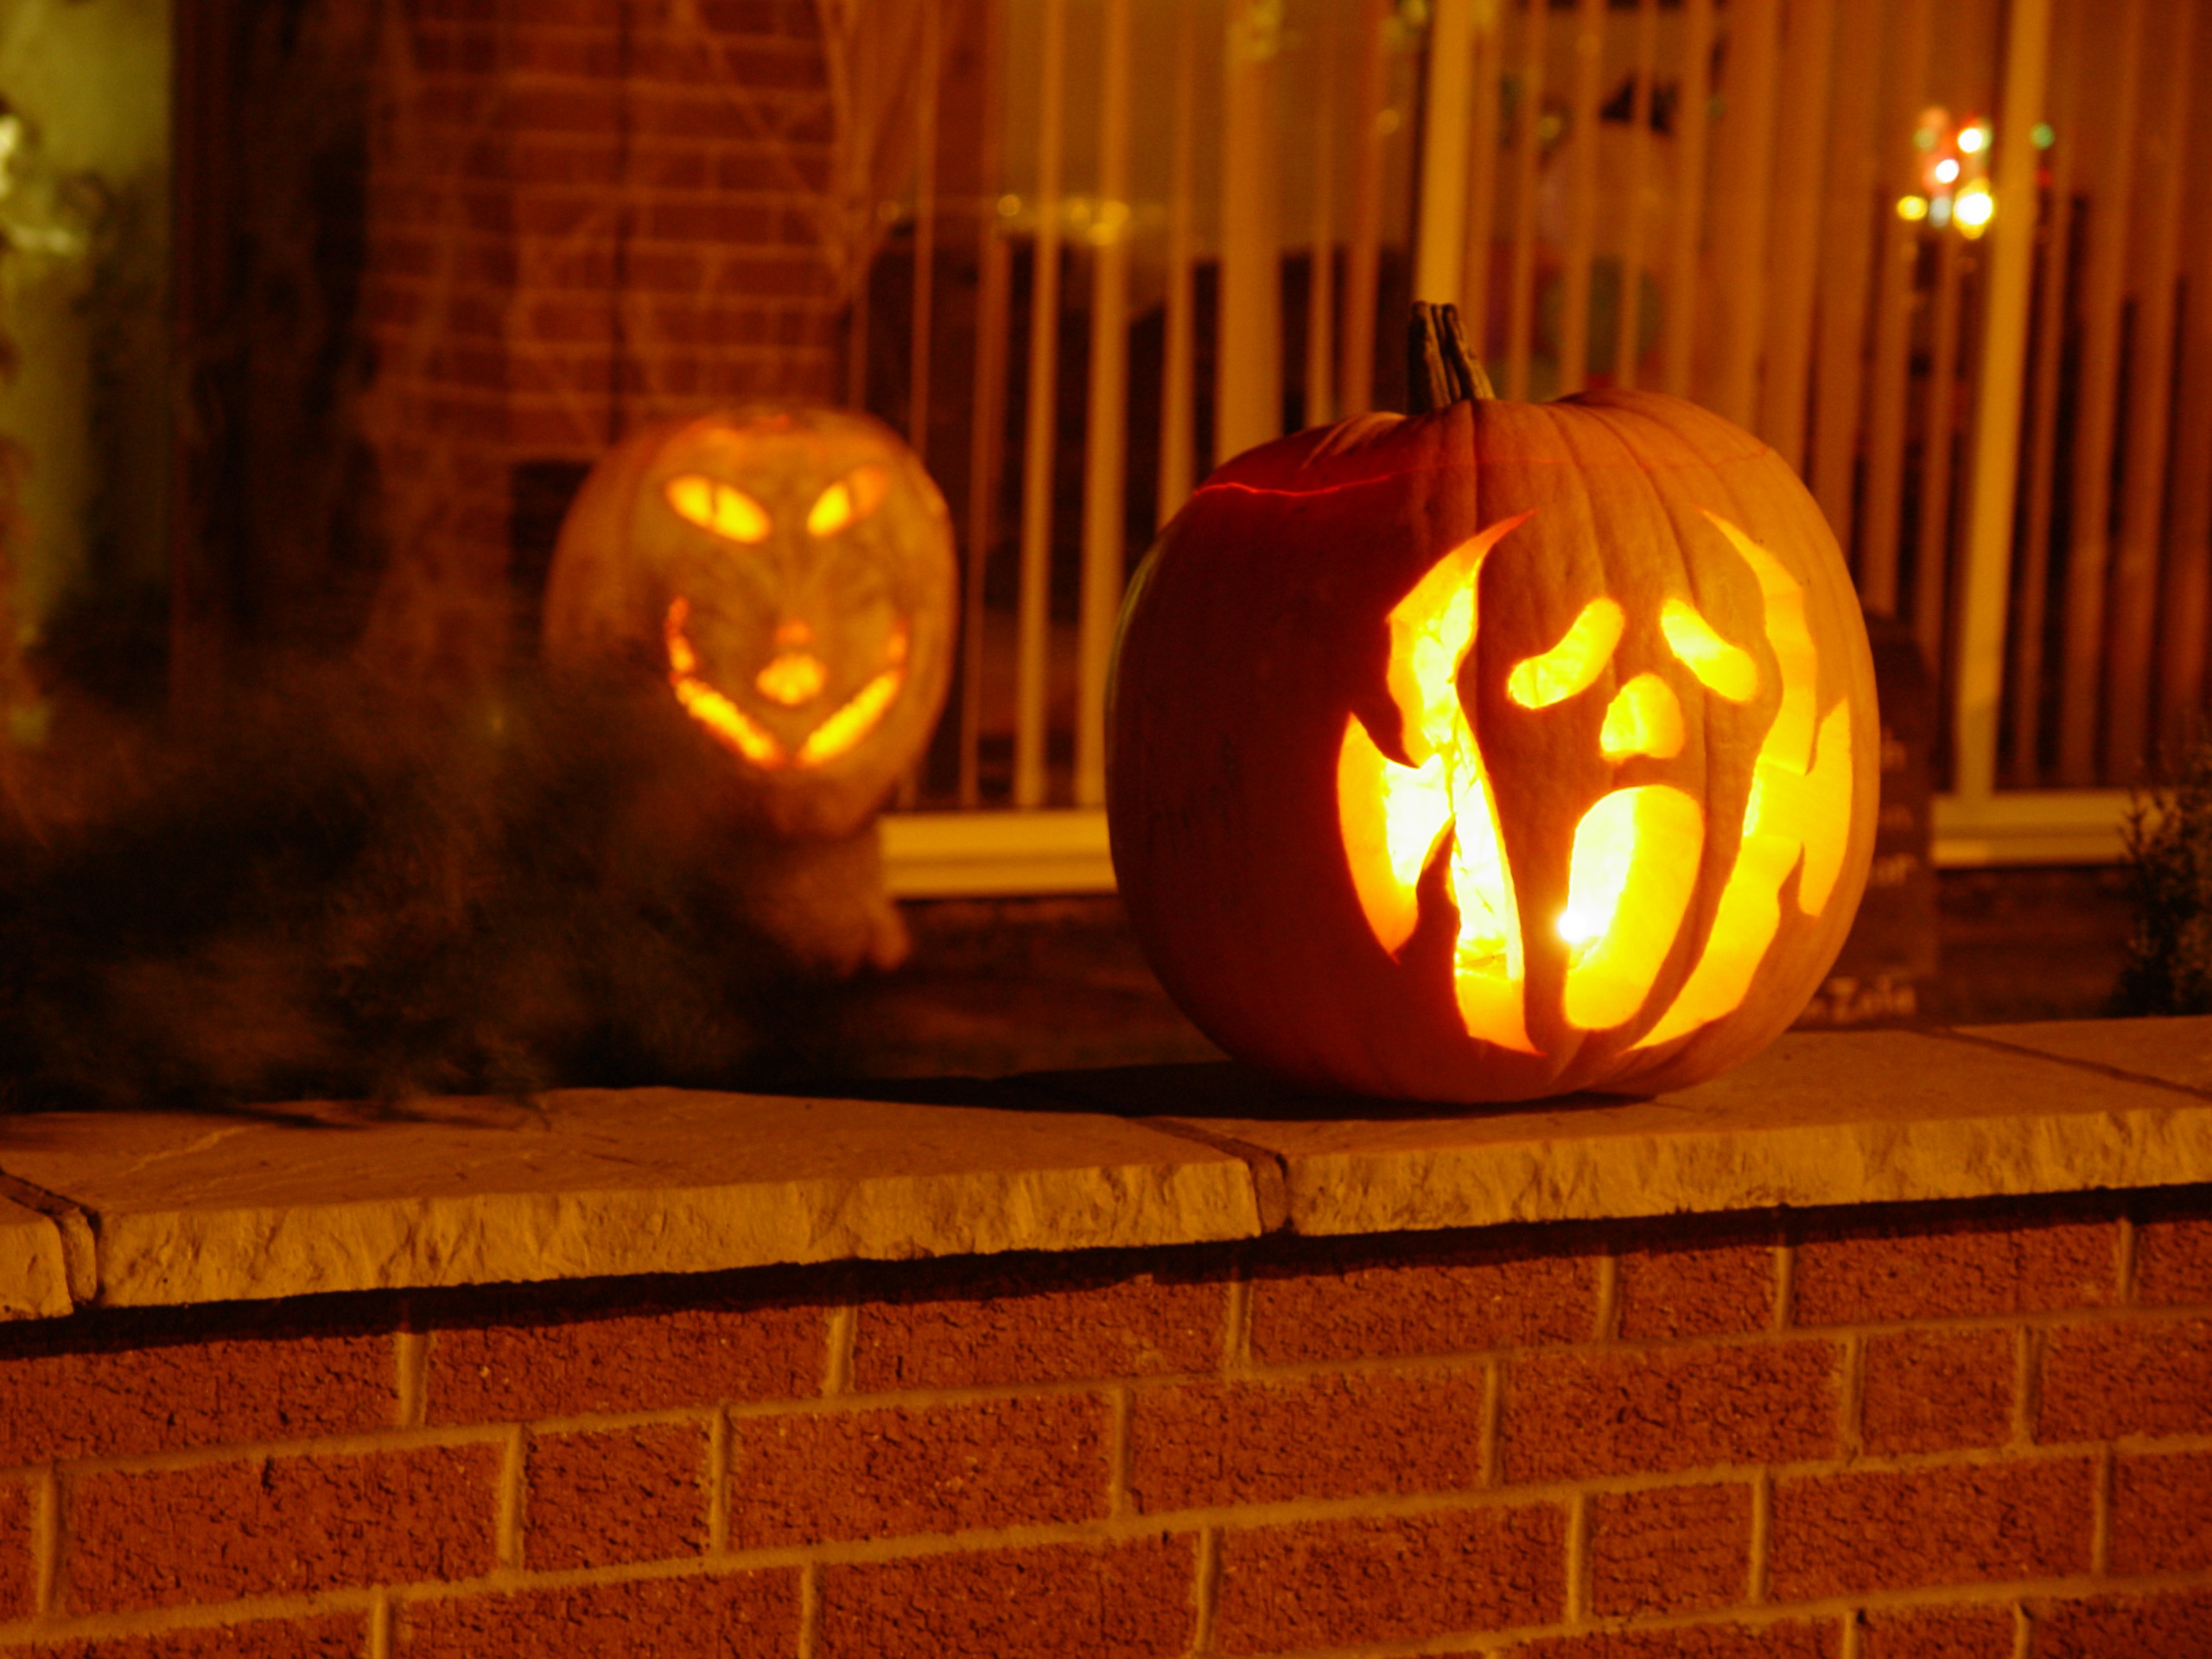
silhouette, spooky, orange, pumpkin, halloween, holiday, lighting, jack o lantern, scary, ghost, carving, october, trick, treat, halloween party, happy halloween, carving pumpkins